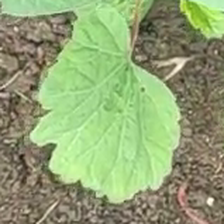
Weed species: Little_Mallow(Malva parviflora)